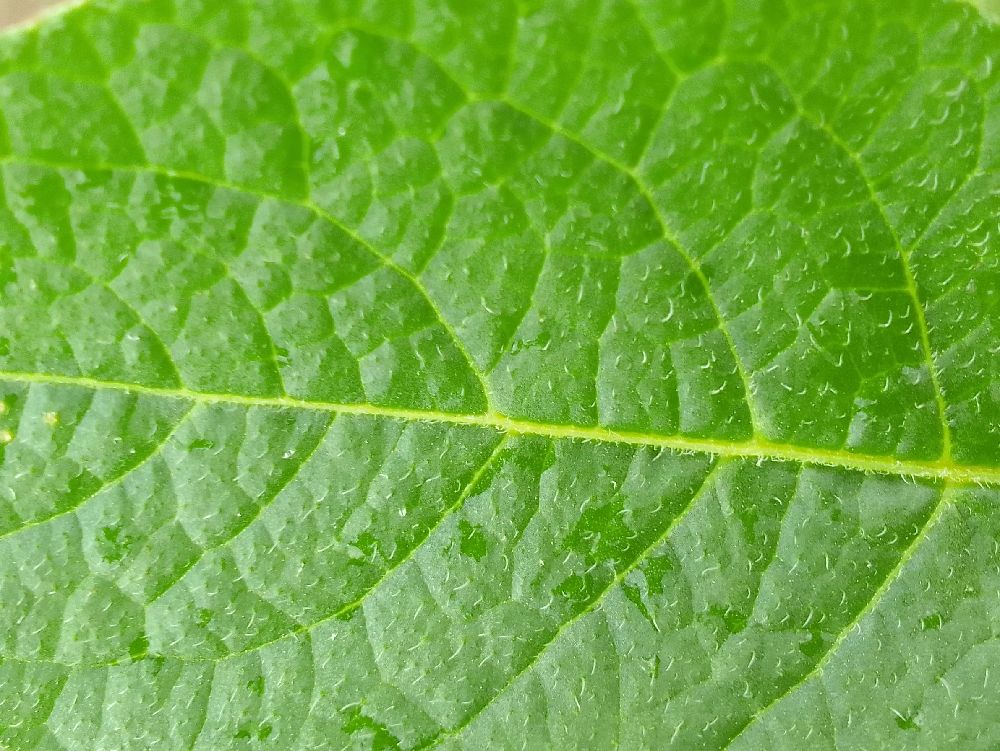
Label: Healthy